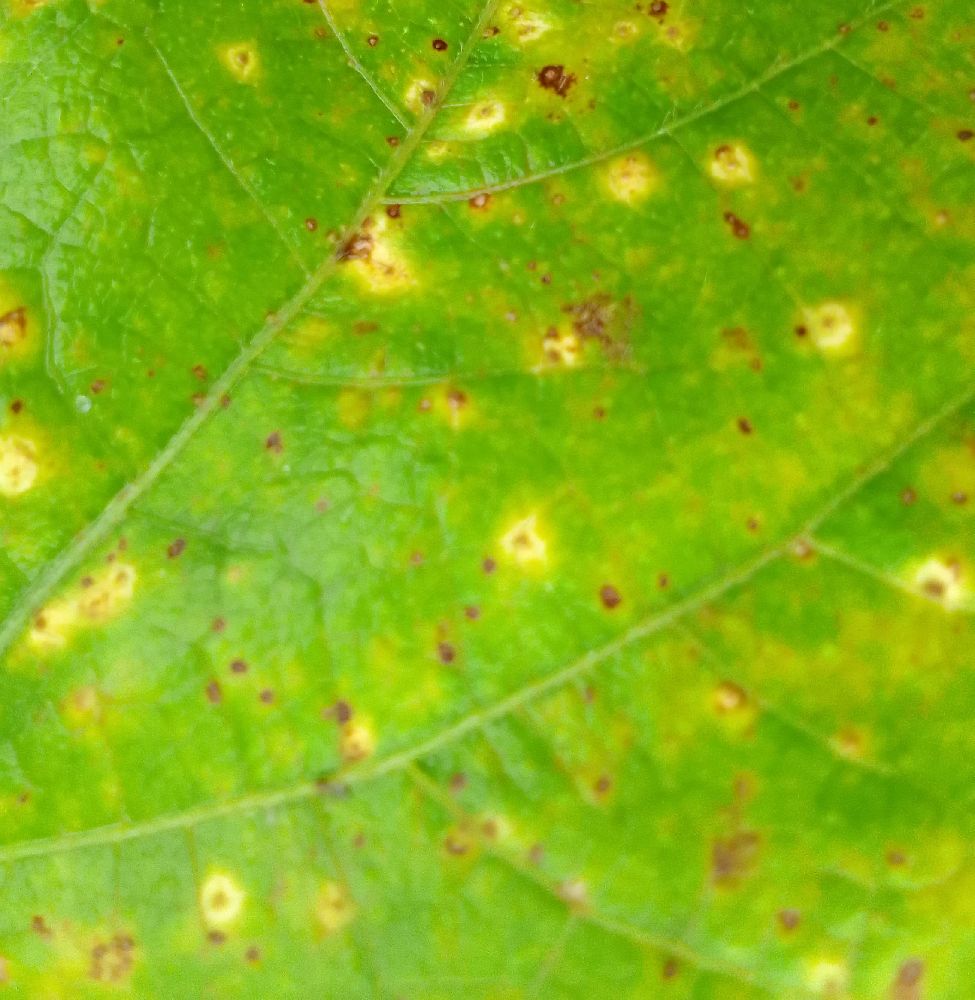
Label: rust